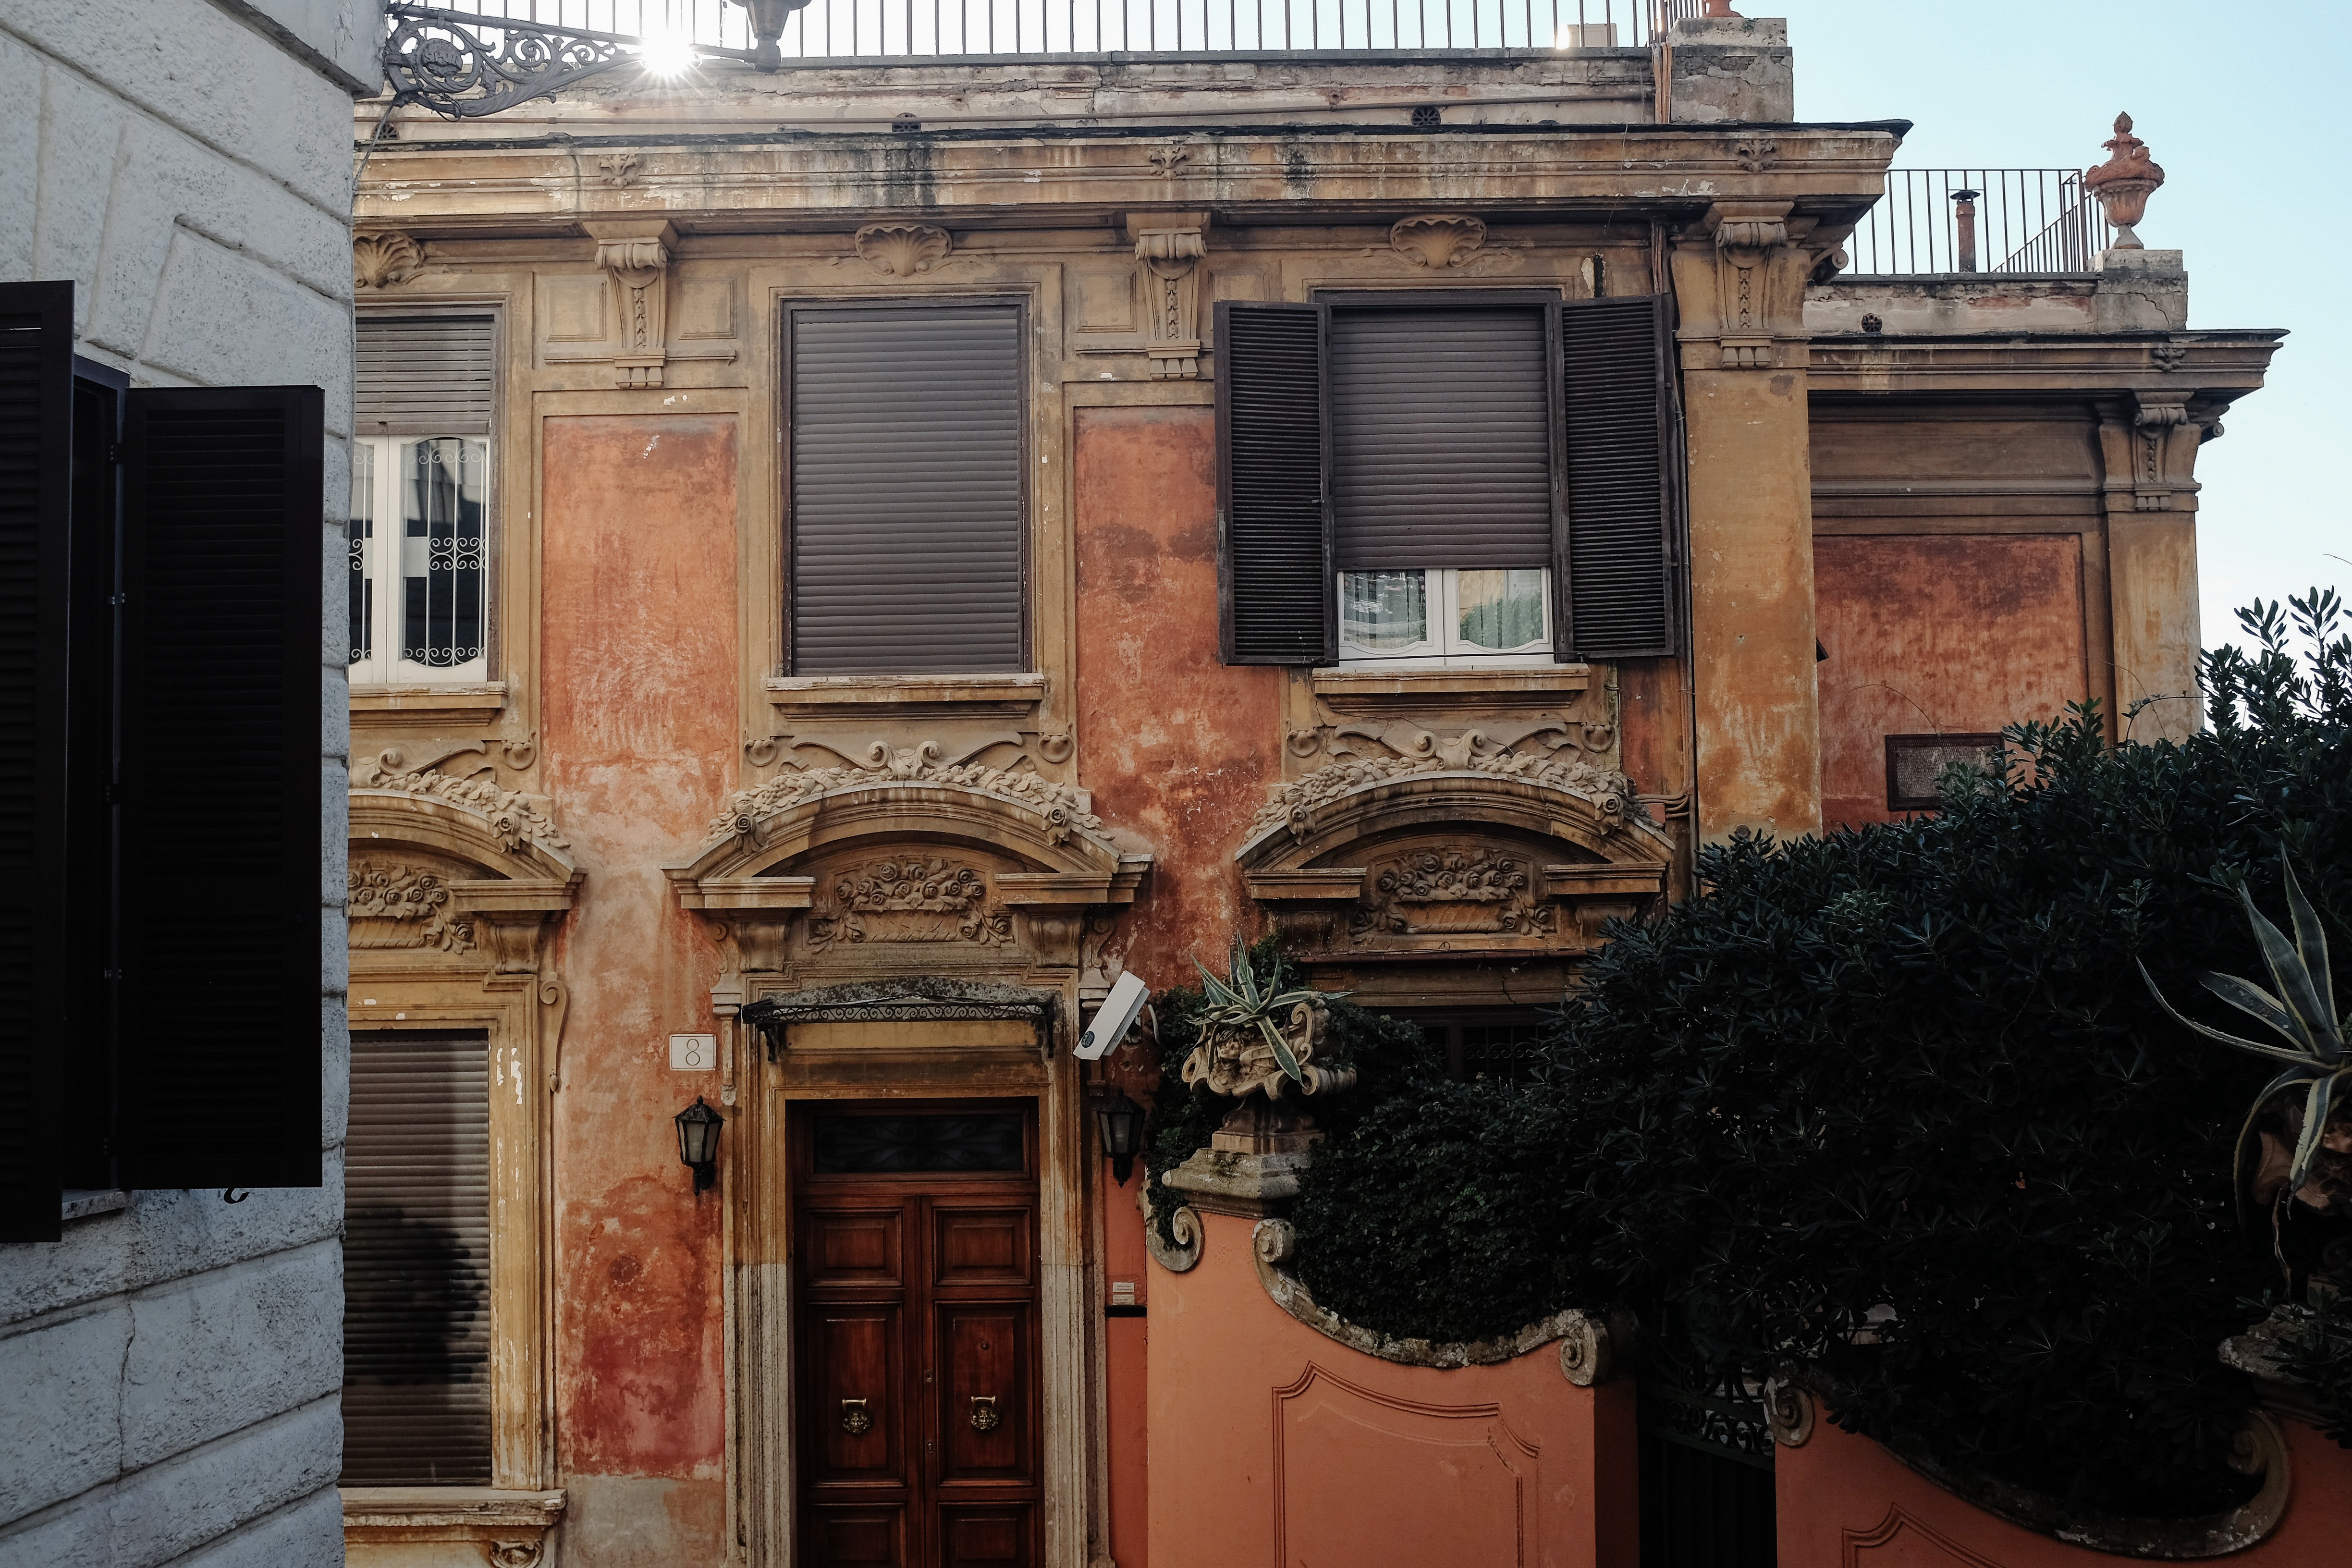
architecture, house, window, building, palace, facade, ancient history